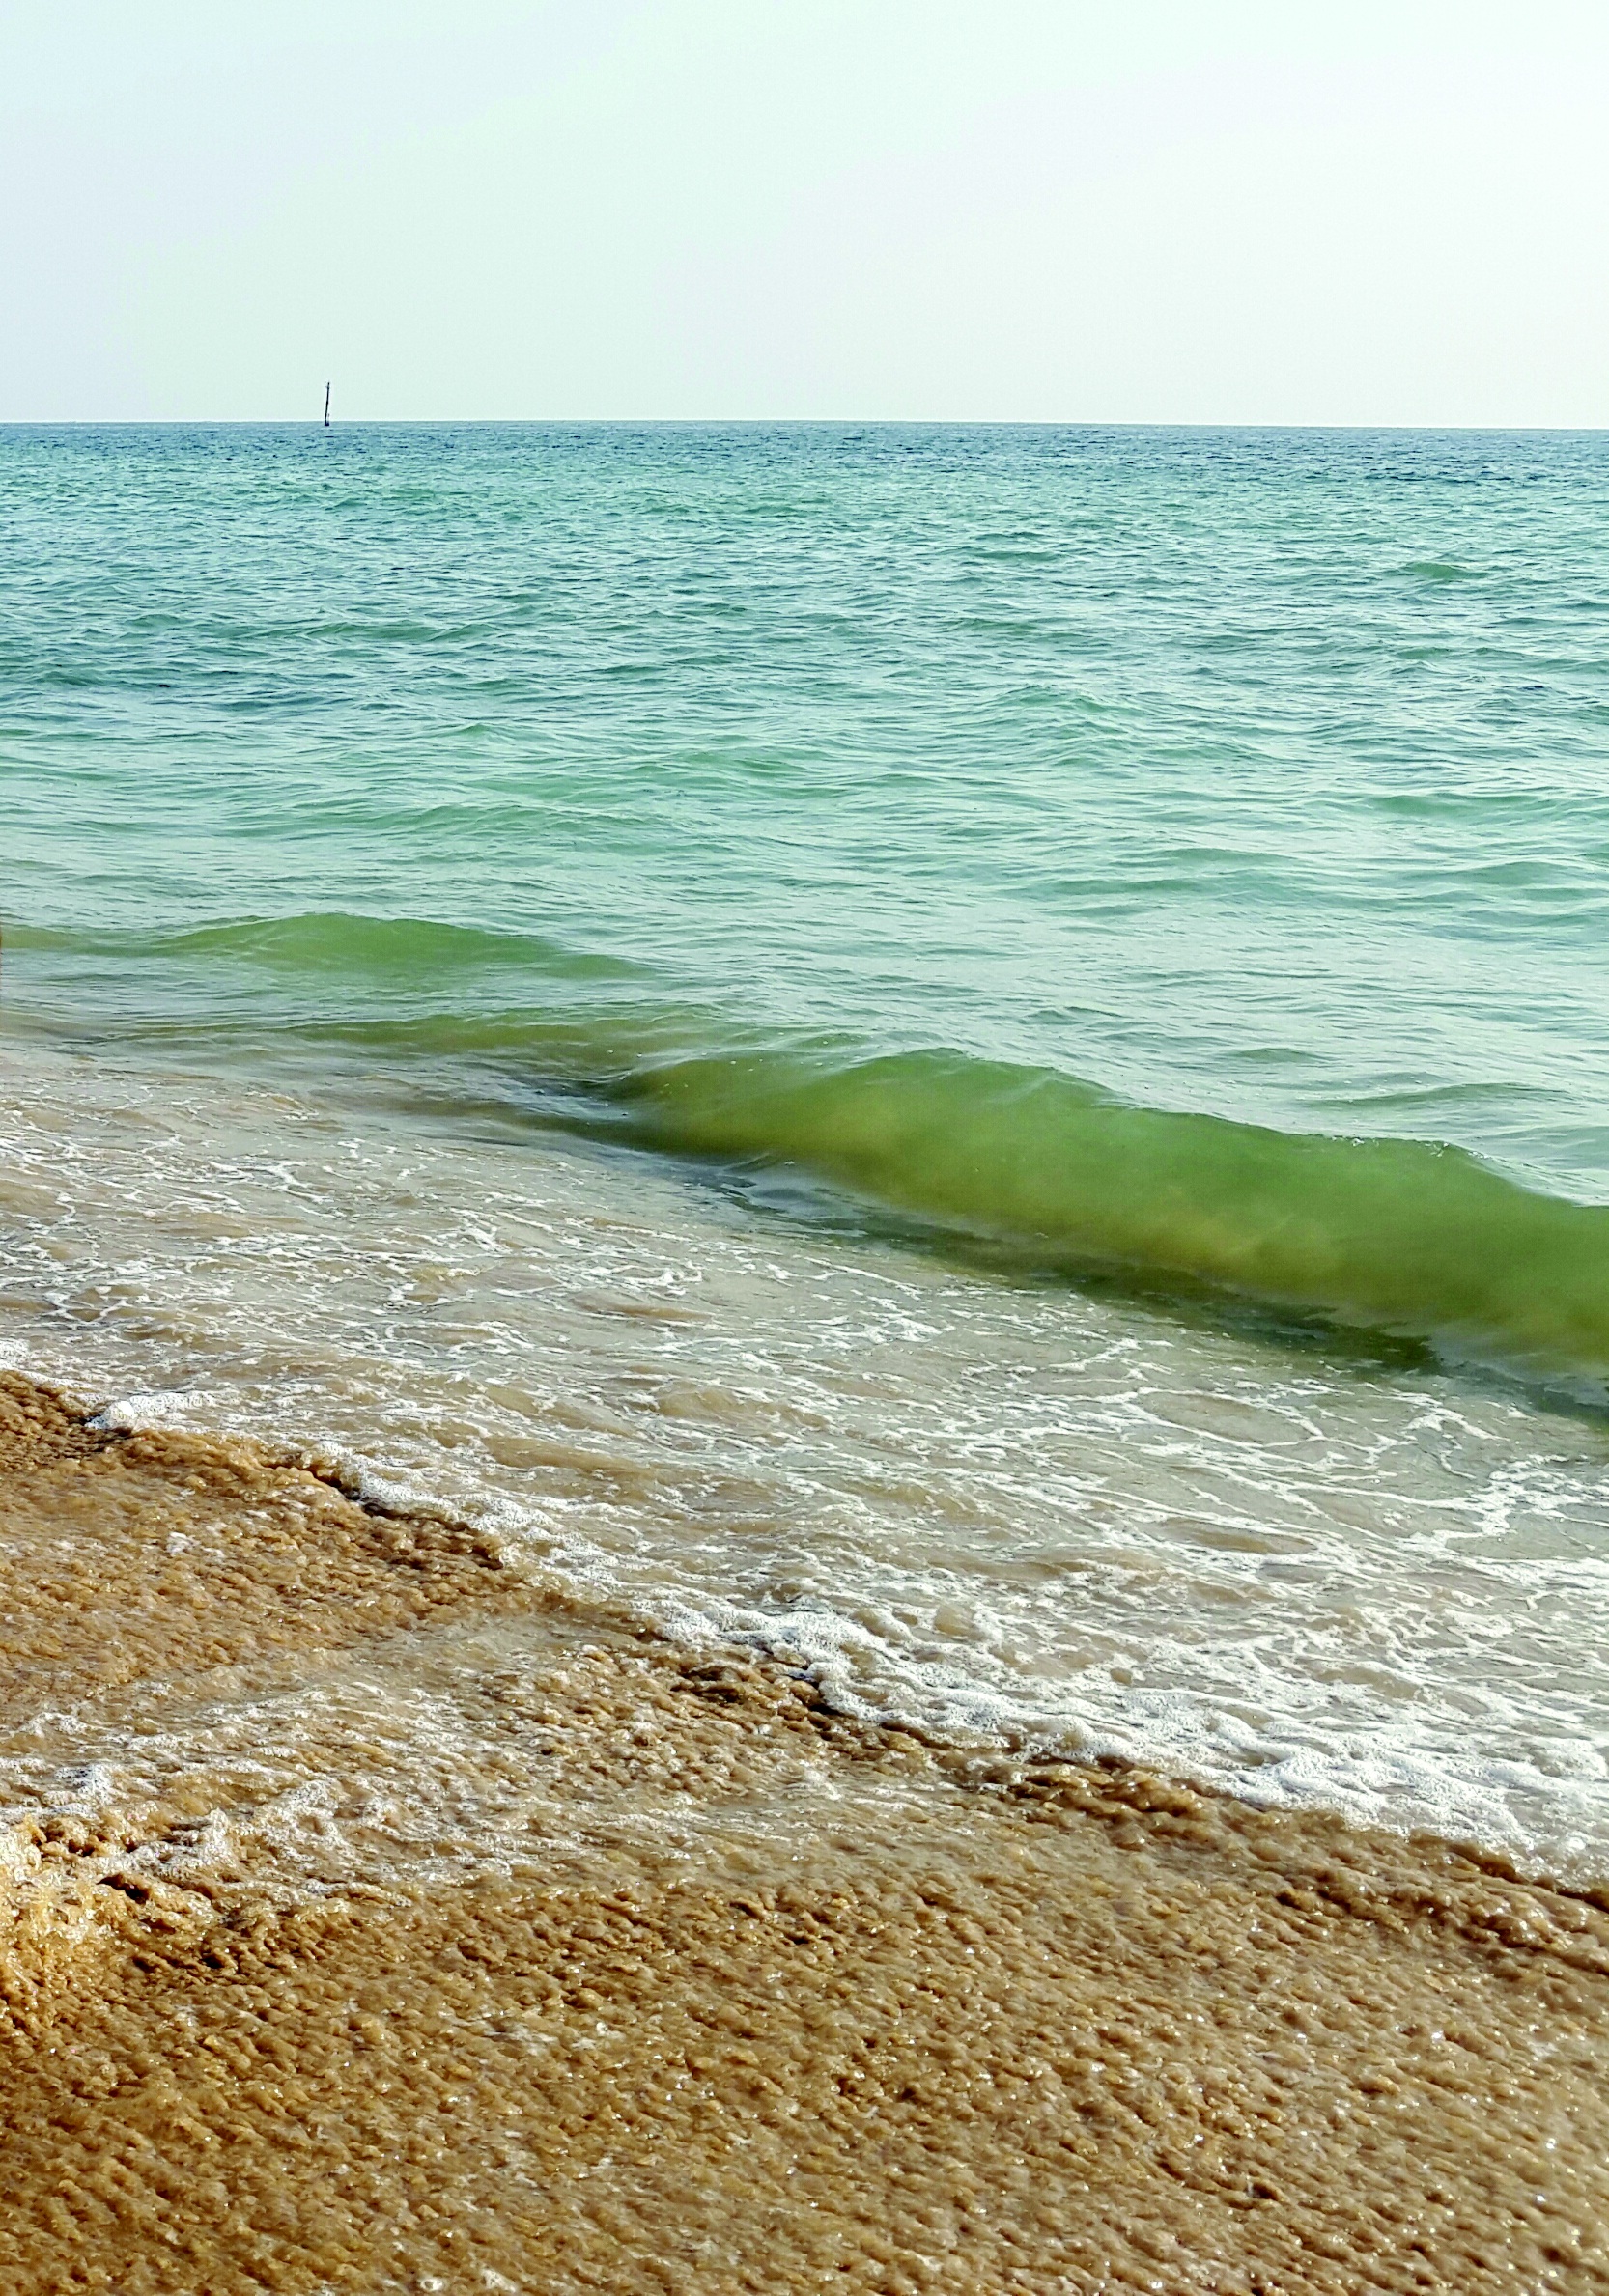
beach, sea, coast, water, sand, rock, ocean, horizon, shore, wave, body of water, pakistan, wind wave